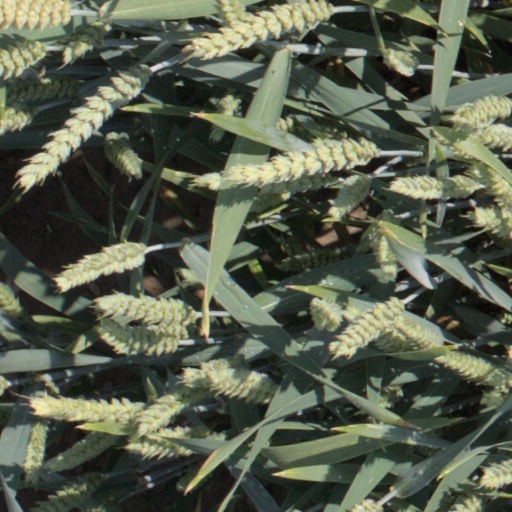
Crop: wheat